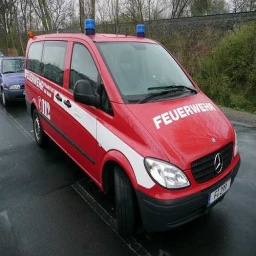
Label: ambulance